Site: brandenburg
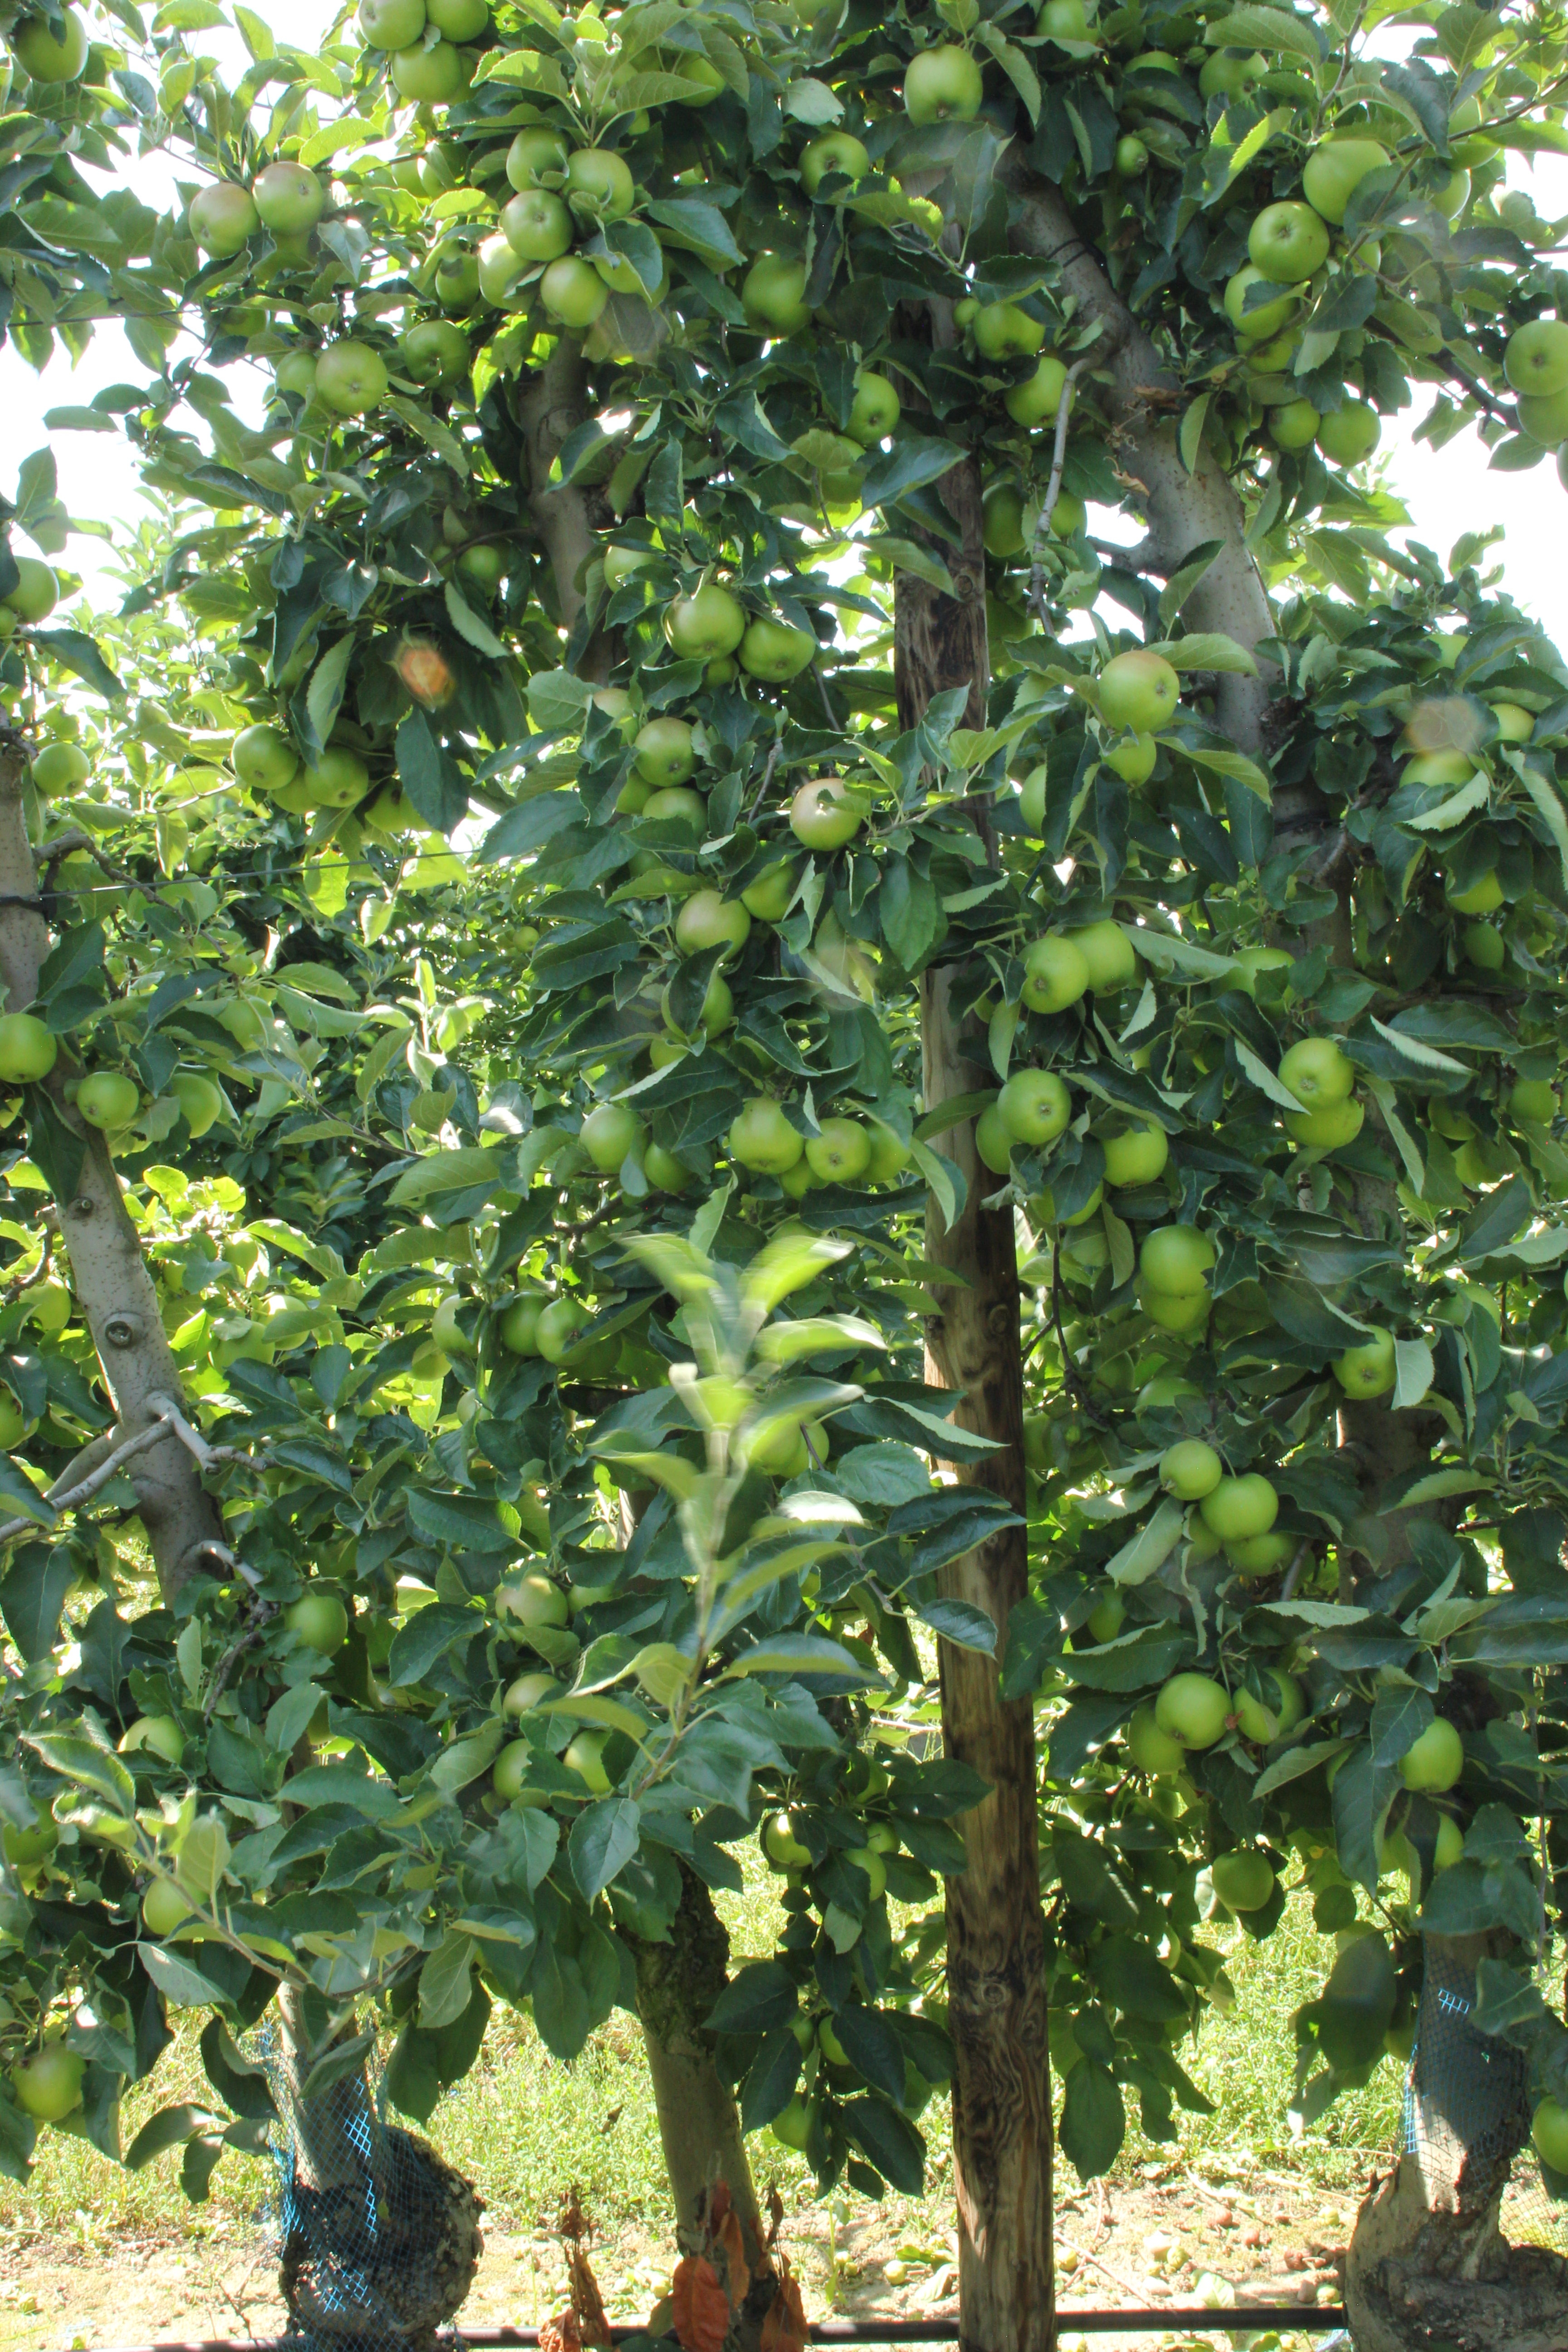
Growth stage (BBCH 77): Development of fruit